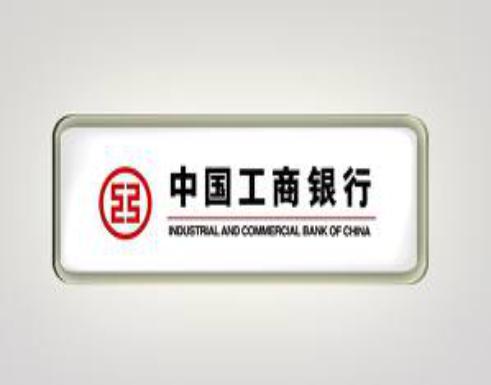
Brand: icbc-1
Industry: Others